Utsunomiya Museum of Art

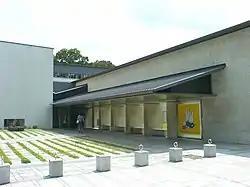

opened in a wooded area some north of the centre of Utsunomiya, Tochigi Prefecture, Japan, in 1997. The collection includes works by Kuroda Seiki and Asai Chū, Paul Klee and Wassily Kandinsky, and special exhibitions are also held.